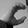
ASL letter: C